Question: Please indicate a possible affordance area of the jump_skateboard that can be used for standing on
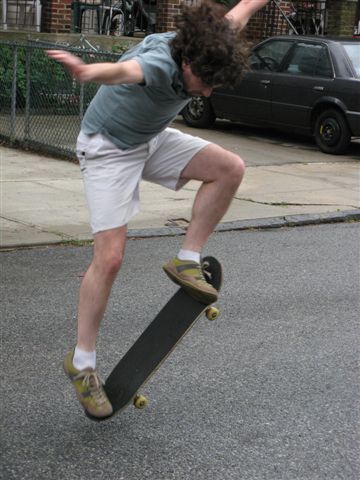
Answer: [89, 252, 226, 419]